Mid-Norfolk Railway

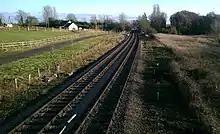
The completed loop, 2015

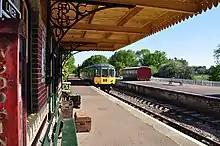
County School in LNER guise, 2010

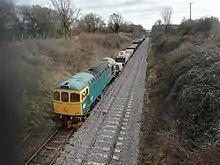
Relaying the down line over Danemoor Bank, 2019

The Mid-Norfolk Railway's 2001 Bearer bond issue proposals included £60,000 for the provision of a passing loop at Hardingham. With this station being in private hands this proposal was abandoned in favour of a loop at Thuxton.